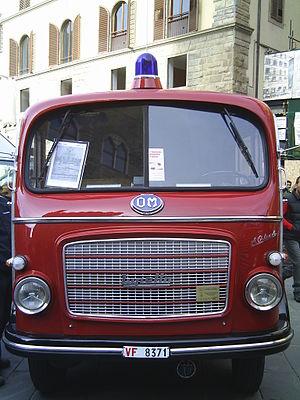
L'OM Lupetto, en réalité Lupetto 25, était un camion de moyen tonnage fabriqué par le constructeur italien OM de 1958 à 1970. Il fait partie de la série « zoologique » comme l'ont qualifiée les routiers italiers. En effet OM a baptisé ses camions de moyen tonnage avec des noms d'animaux. Leoncino = petit lion, Tigrotto = petit tigre, Lupetto = petit loup etc.